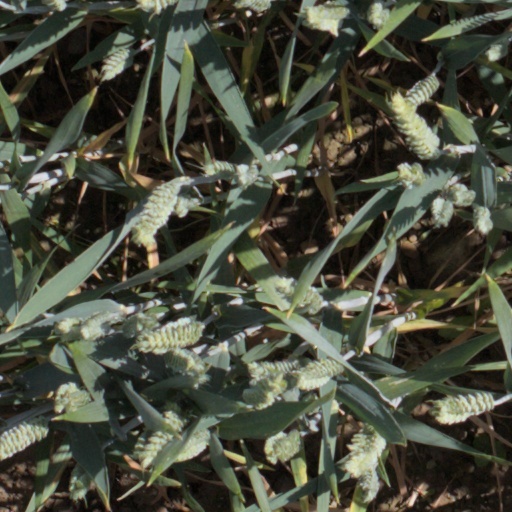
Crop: wheat